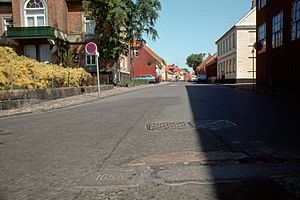
Villum Clausen
Printzensköldsten i Storegade i Rønne
Printzensköldsten i Storegade i Rønne
Villum Clausen Kelou var en bornholmsk frihedskæmper og købmand.